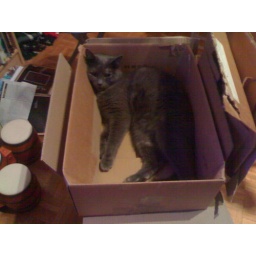
A cat in a box